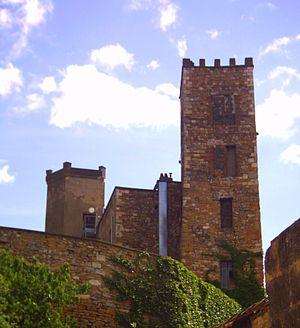
Neuville-sur-Saône est une commune française, située dans la métropole de Lyon, en région Auvergne-Rhône-Alpes.